Ninth Island

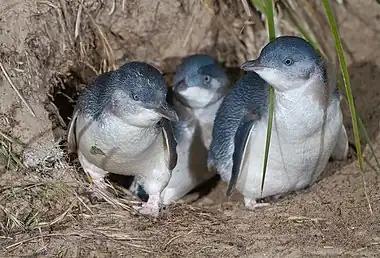
The island is home to thousands of little penguins.

As well as the black-faced cormorants, recorded breeding seabirds and waders include the little penguin, short-tailed shearwater, common diving-petrel, white-faced storm-petrel, Pacific gull, silver gull, sooty oystercatcher and crested tern. Cape Barren geese also breed there, European rabbits have been introduced and the southern grass skink is present.